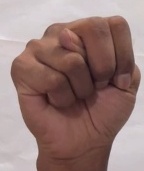
ASL sign: N